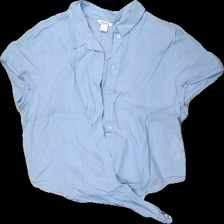
View: front
Type: Shirt
Category: Ladies
Brand: Monki
Colors: Blue
Material: 100% cotton
Cut: Regular, Cropped
Size: L
Season: All
Price range: 50-100
Recommended usage: Reuse
Description: Cropped blue shirt for women